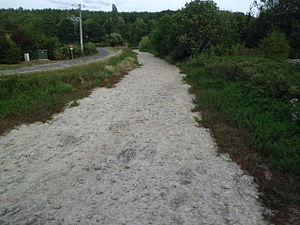
La Risle est une rivière de Normandie, longue de 145 kilomètres, qui s'écoule dans les départements de l'Orne et de l'Eure, considérée comme le dernier affluent de la Seine qu'elle rejoint en rive gauche au niveau de son estuaire.